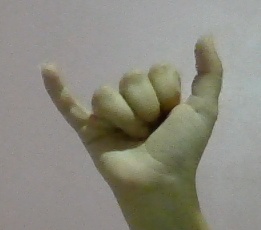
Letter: ya